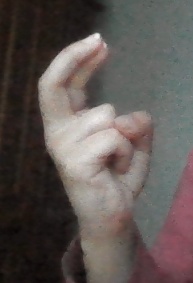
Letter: zay